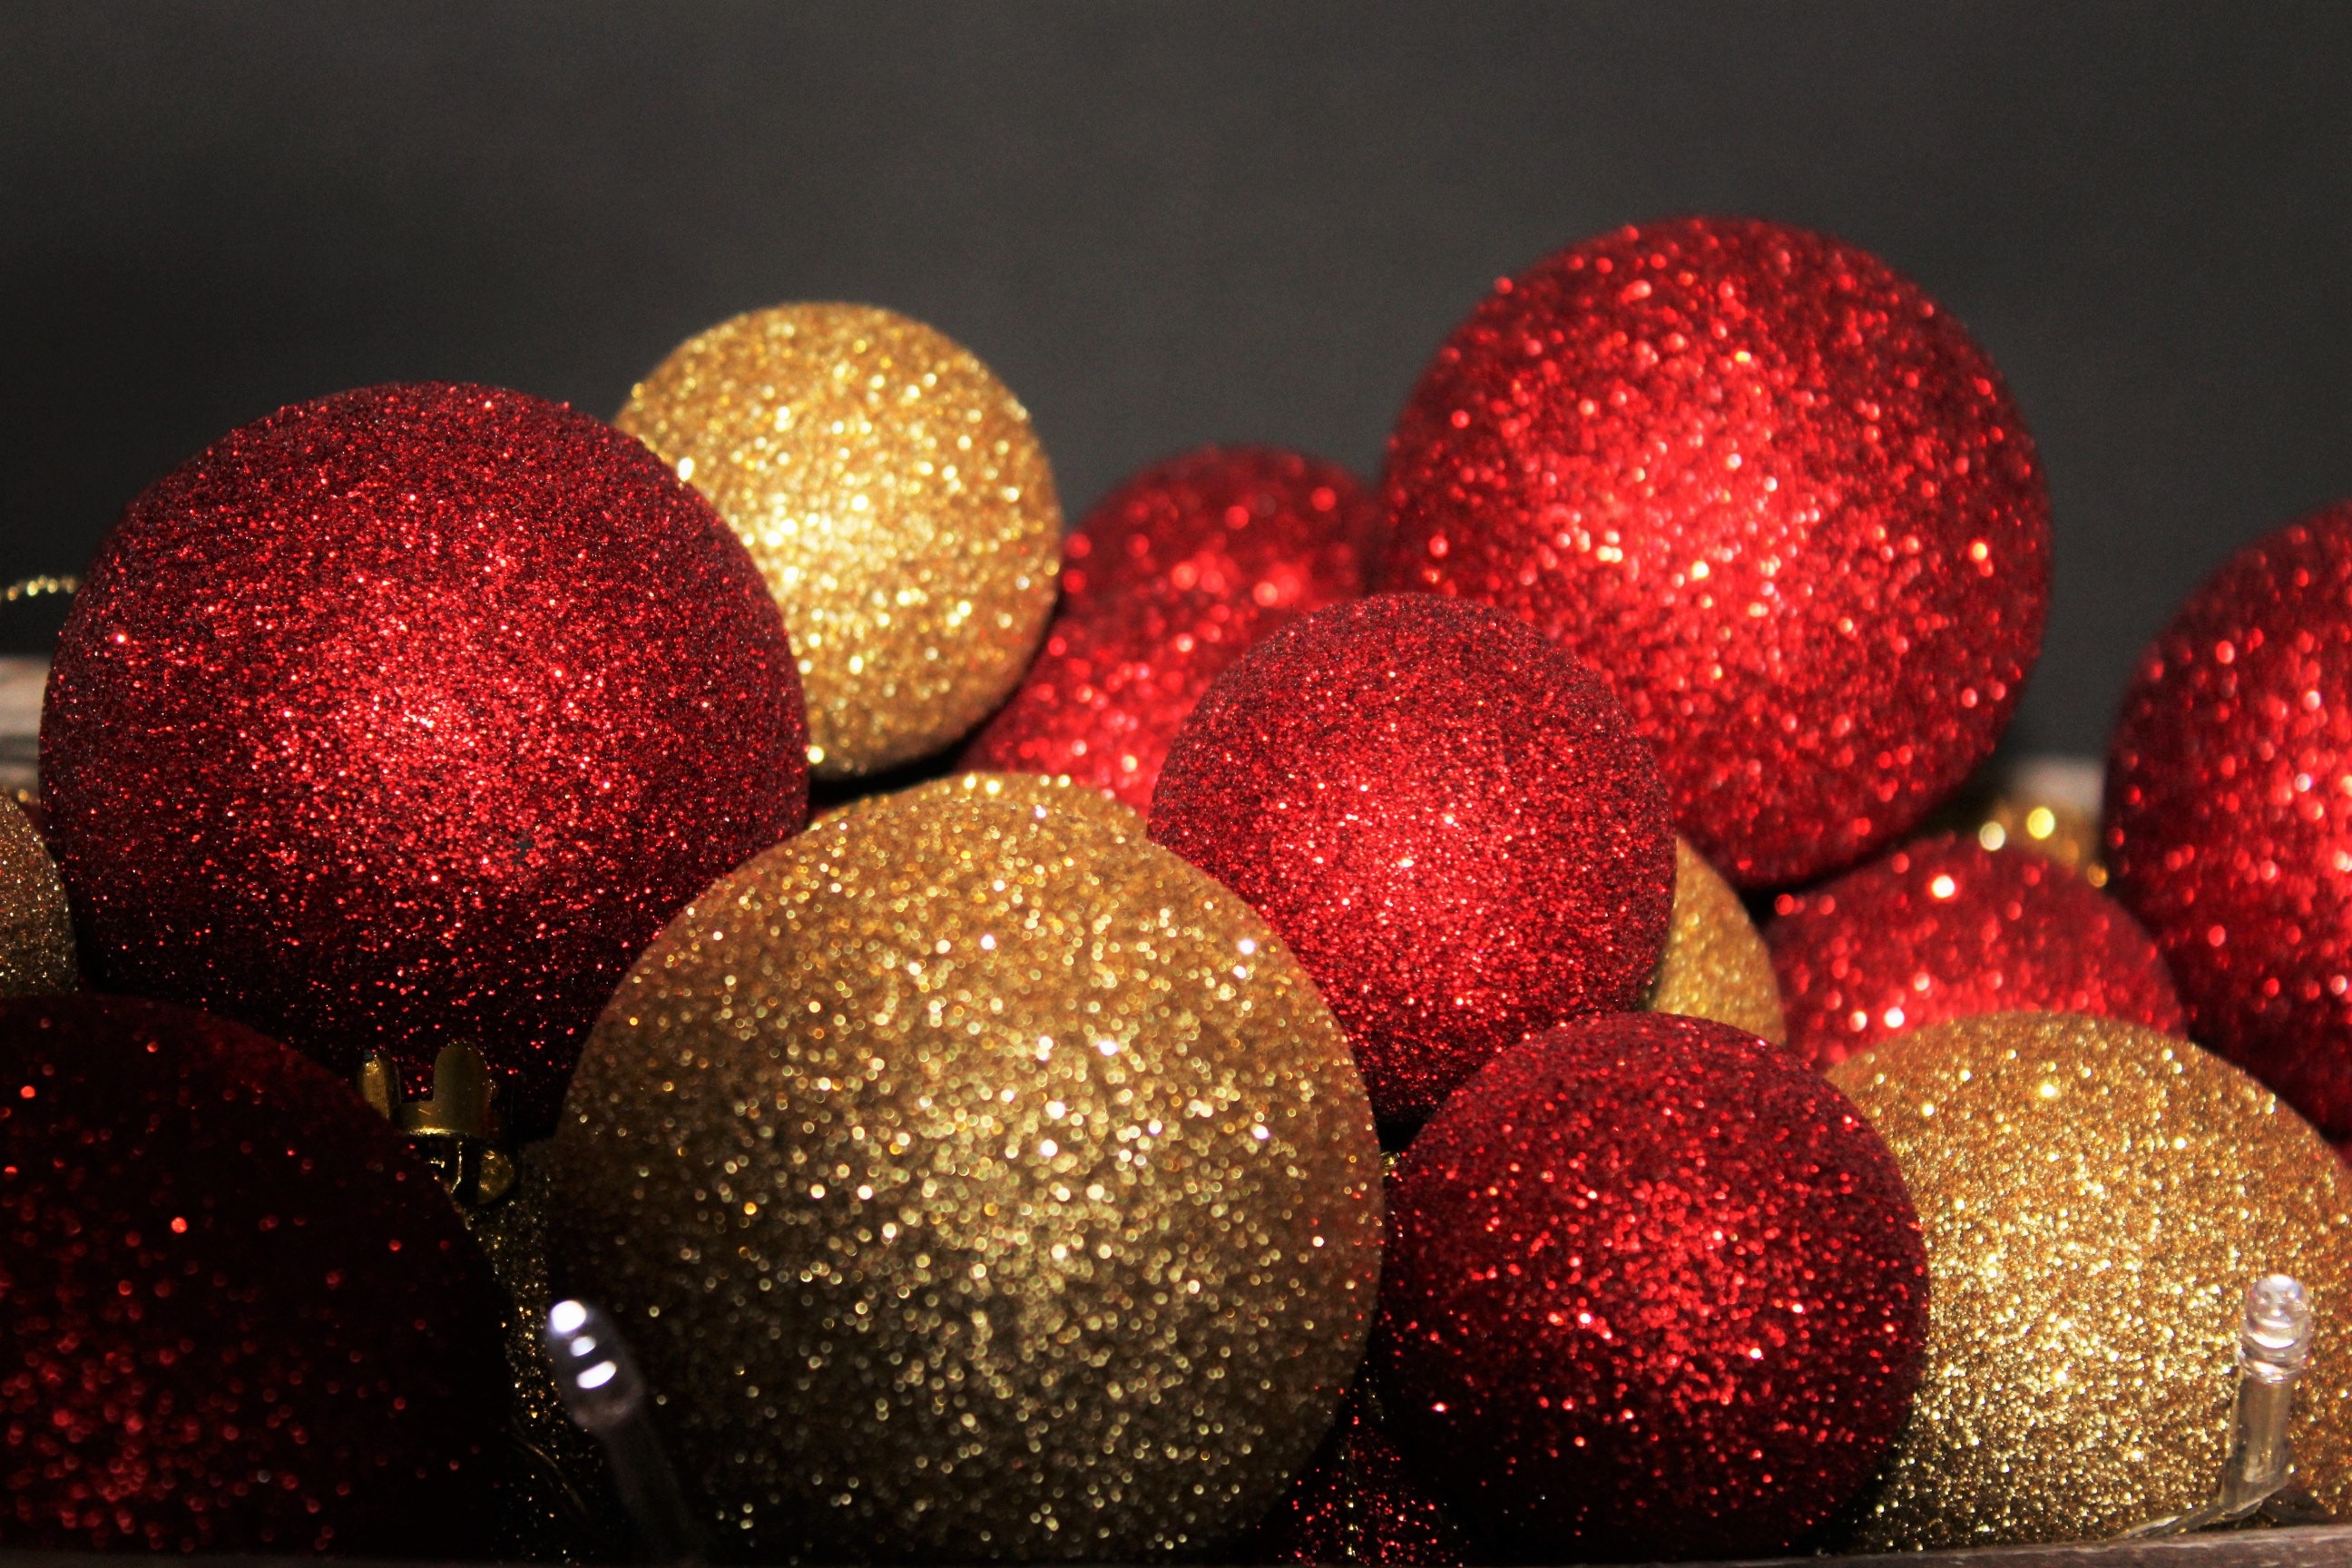
decoration, holiday, christmas, decor, christmas tree, christmas decoration, background, event, christmas motif, christmas balls, weihnachtsbaumschmuck, christmas ornaments, tree decorations, christbaumkugeln